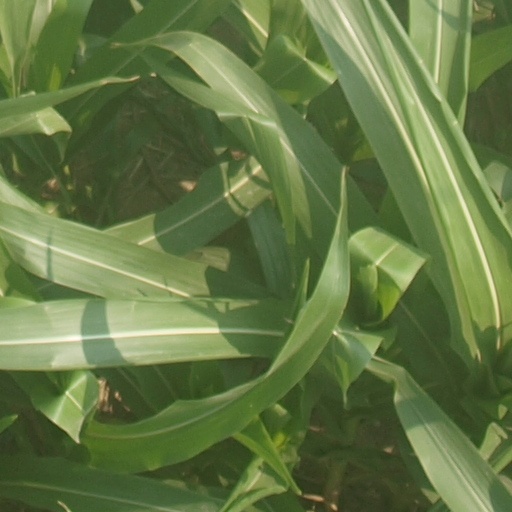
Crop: maize; corn